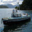
Label: ship